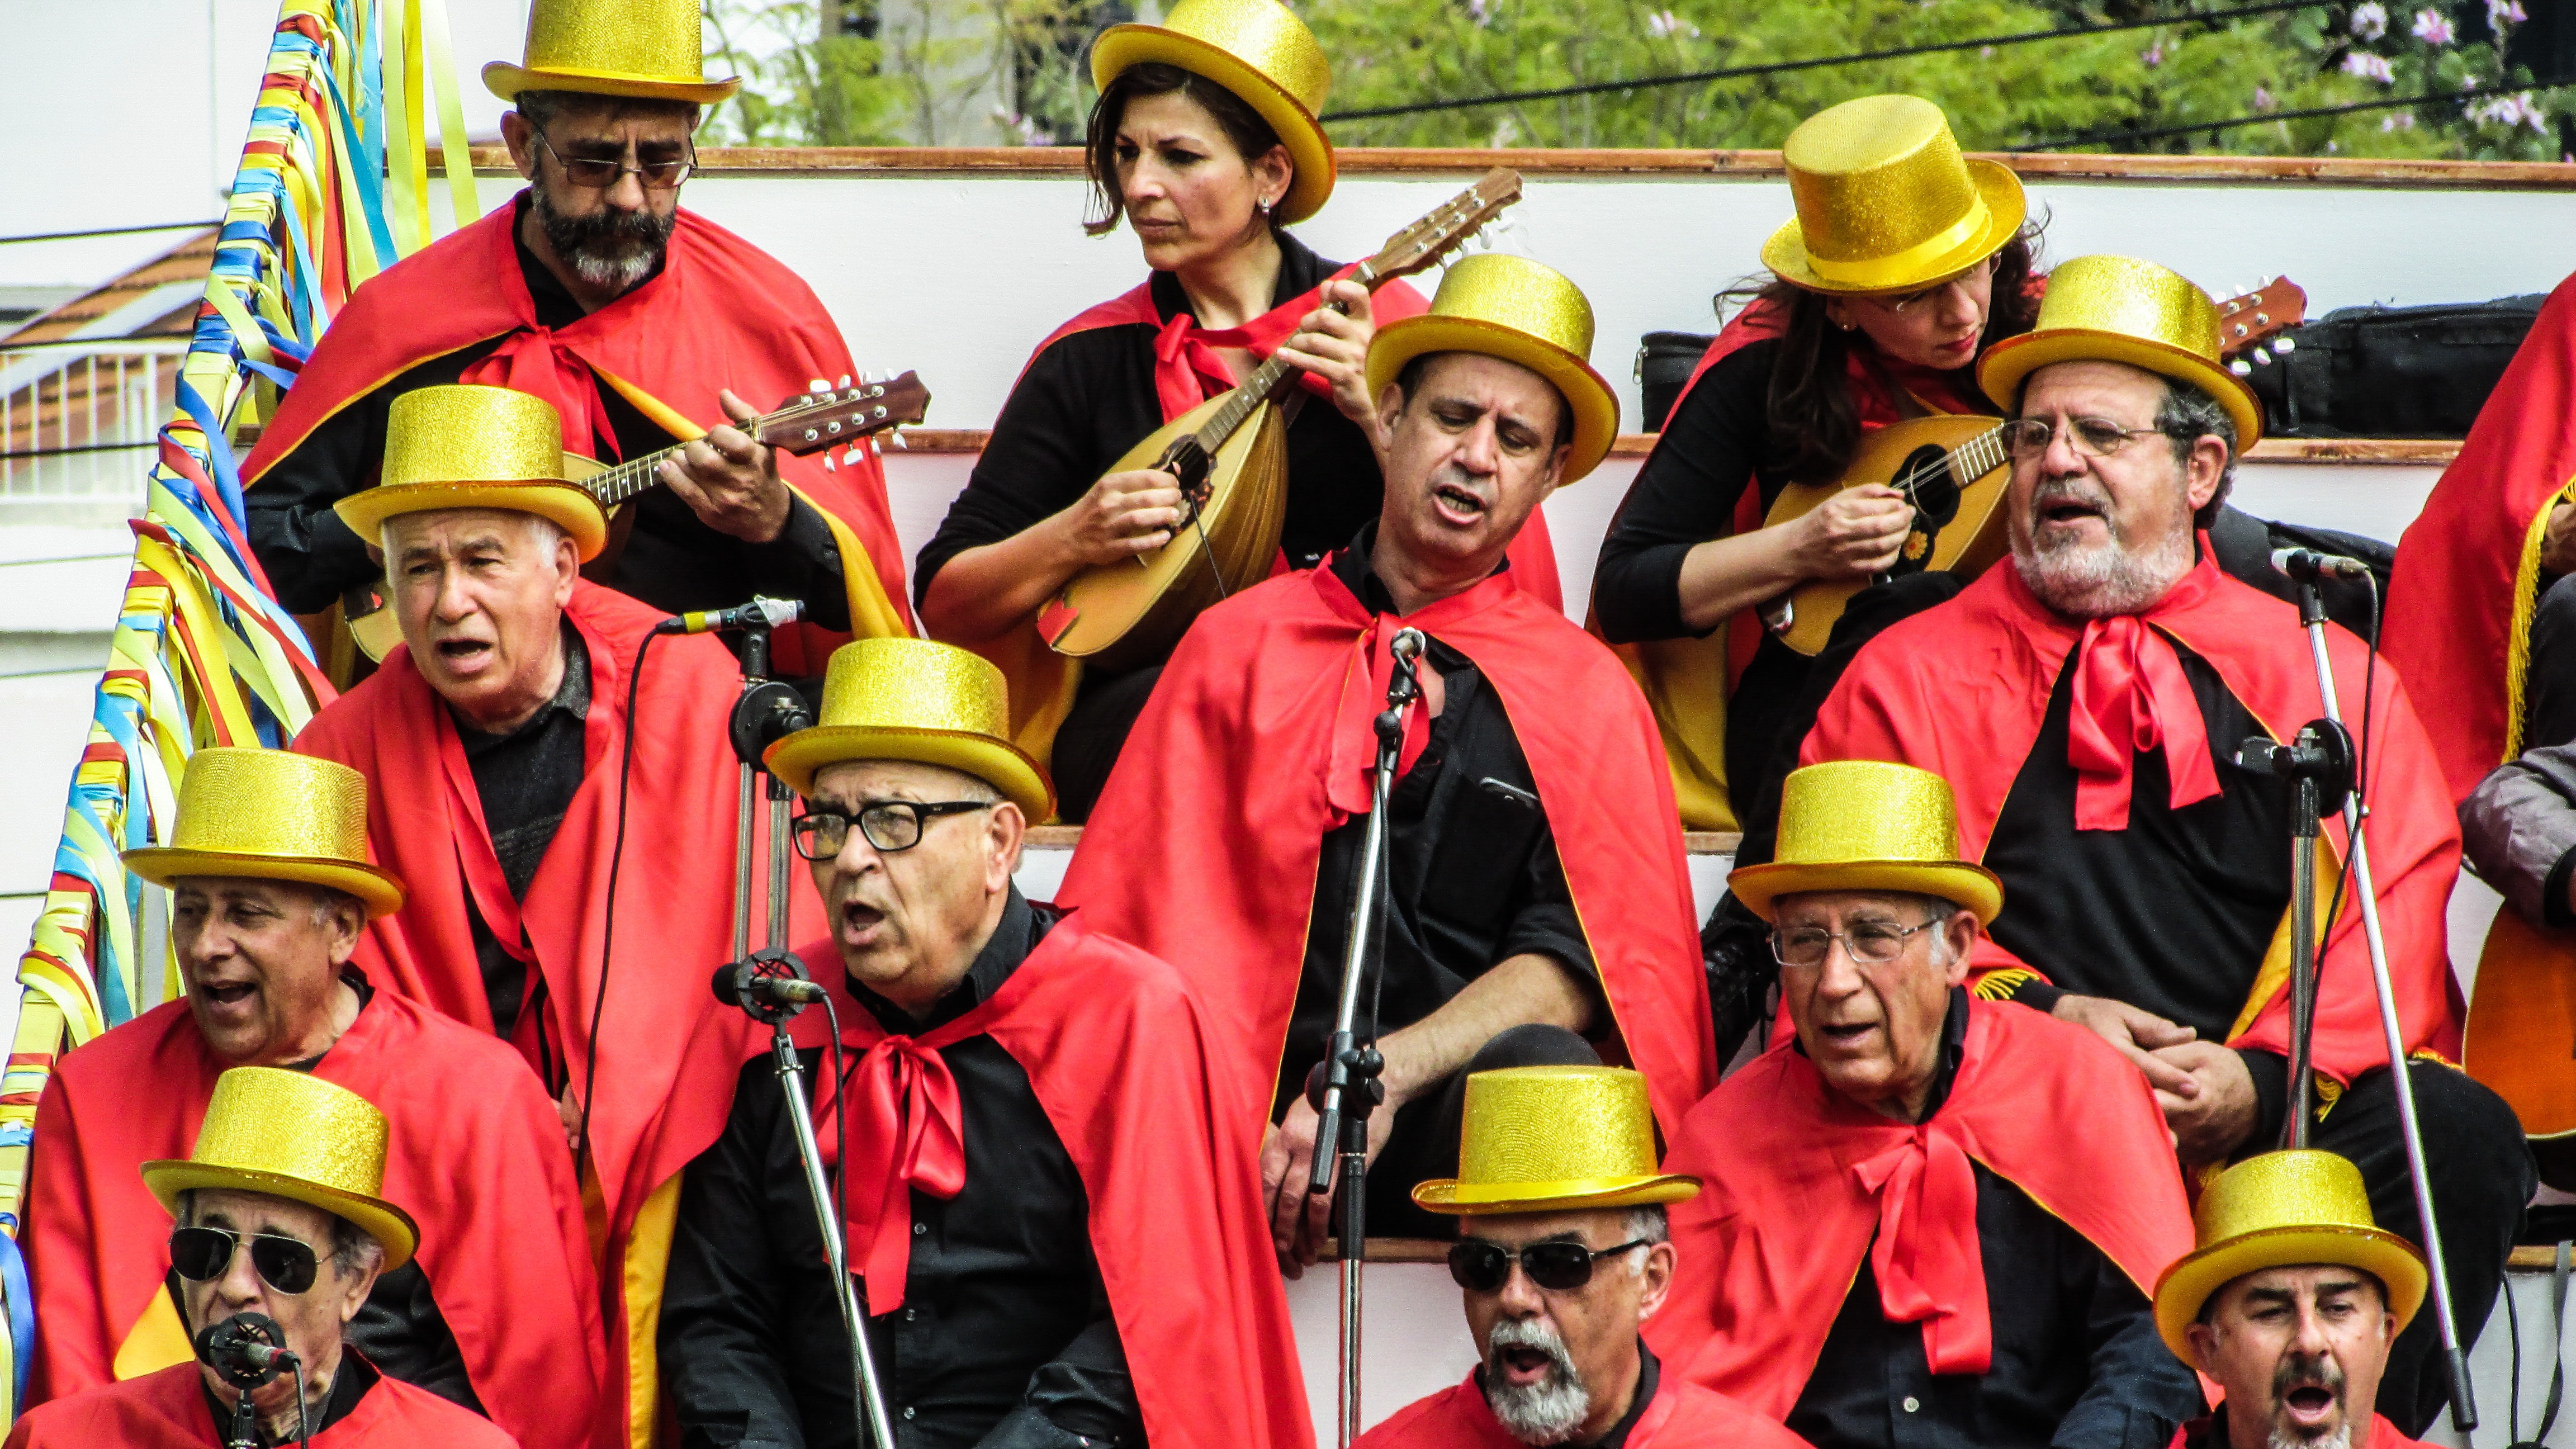
person, carnival, choir, musician, parade, jockey, singers, cyprus, firefighter, marching, limassol, cantata